Alu Alkhanov

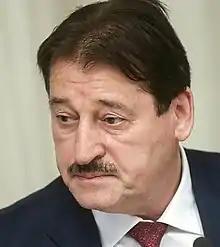
Alkhanov in 2018

Alu Dadashevich Alkhanov (born 20 January 1957) is a Russian politician and the former president of Russia's Chechen Republic. He is a career police officer who fought within the ranks of the Russian Armed Forces during the First Chechen War. He was elected as president on 30 August 2004. On 15 February 2007, Russian president Vladimir Putin dismissed Alkhanov as Chechen president and appointed him a Deputy Justice Minister of Russia.